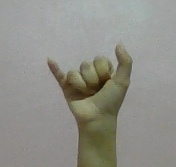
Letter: ya